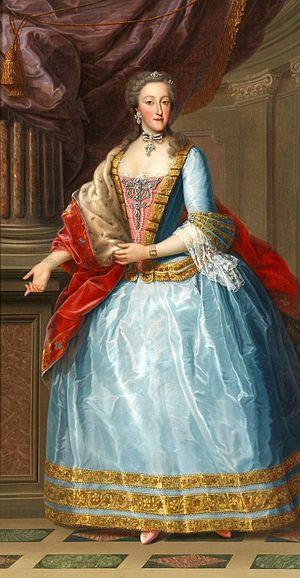
Élisabeth-Thérèse de Lorraine, née à Lunéville le 15 octobre 1711, sœur de l'empereur François Ier du Saint-Empire, devint reine de Sardaigne par son mariage avec Charles-Emmanuel III de Sardaigne, mais elle mourut prématurément à Turin le 3 juillet 1741, des suites de son troisième accouchement.